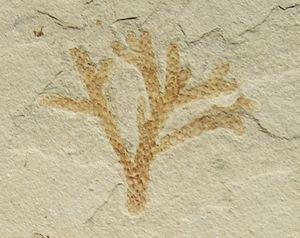
Le Tithonien est le troisième et dernier étage stratigraphique du Jurassique supérieur. Il s'étend de -152,1 ± 0,9 à ≃ -145,0 millions d'années. Il est précédé du Kimméridgien et est suivi par le Berriasien. Il se substitue depuis 1990 au Portlandien. Sa durée est d'environ 7 millions d'années.
Classopollis est le nom de genre donné aux pollens de la famille aujourd’hui éteinte des Cheirolepidiaceae appartenant à l'embranchement des conifères.
Les Cheirolepidiaceae constituent une famille éteinte de l'embranchement ou division des Conifères.